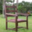
Label: chair